Heatherette

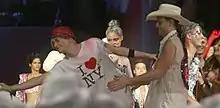
Heatherette fashion show at the Life Ball, 2007

Heatherette was established in the late 1999. At that time, former club kid and nightlife fixture Richie Rich was working with event producer Susanne Bartsch. Traver Rains had just moved to New York City from Dallas and was teaching horseback riding at Chelsea Piers, where he and Rich first met. Rains later recalled: "Richie was assisting Susanne Bartsch at the time, and her son Bailey was taking riding lessons. Richie came to pick Bailey up one day in leather pants, and I was making leather t-shirt at the time, so we started talking about that." Together, they began designing T-shirts and leather goods. In December of that year, Rich wore one of their leather tops to a party where he was noticed by a buyer for Patricia Field's store, who ordered 20 of them. By the time they sold out, their work had attracted the attention of the American rapper Foxy Brown, who asked them to design a custom outfit for her to wear to the MTV Video Music Awards. Shortly afterwards, singer Gwen Stefani was featured wearing one of their tops in "Entertainment Weekly", and Patricia Field asked them to design a T-shirt for Sarah Jessica Parker's character on the television series "Sex and the City".